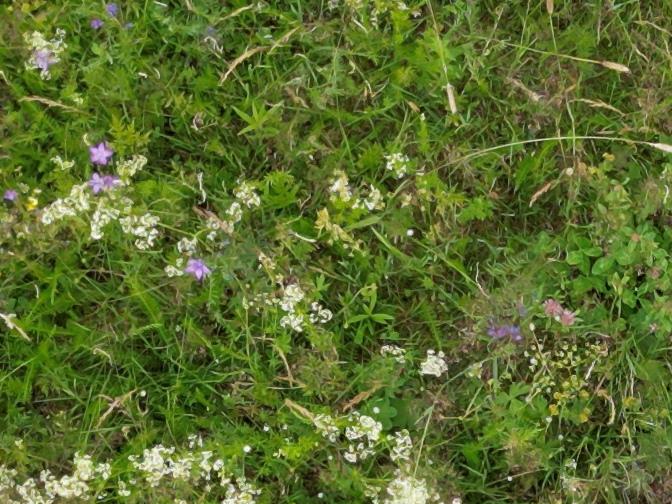
Flowers visible: yarrow flowers, yarrow flowers, yarrow flowers, yarrow flowers, yarrow flowers, yarrow flowers, yarrow flowers, yarrow flowers, yarrow flowers, yarrow flowers, yarrow flowers, yarrow flowers